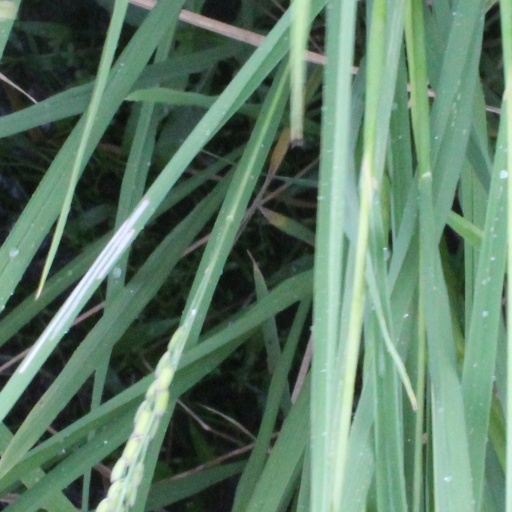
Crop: rice